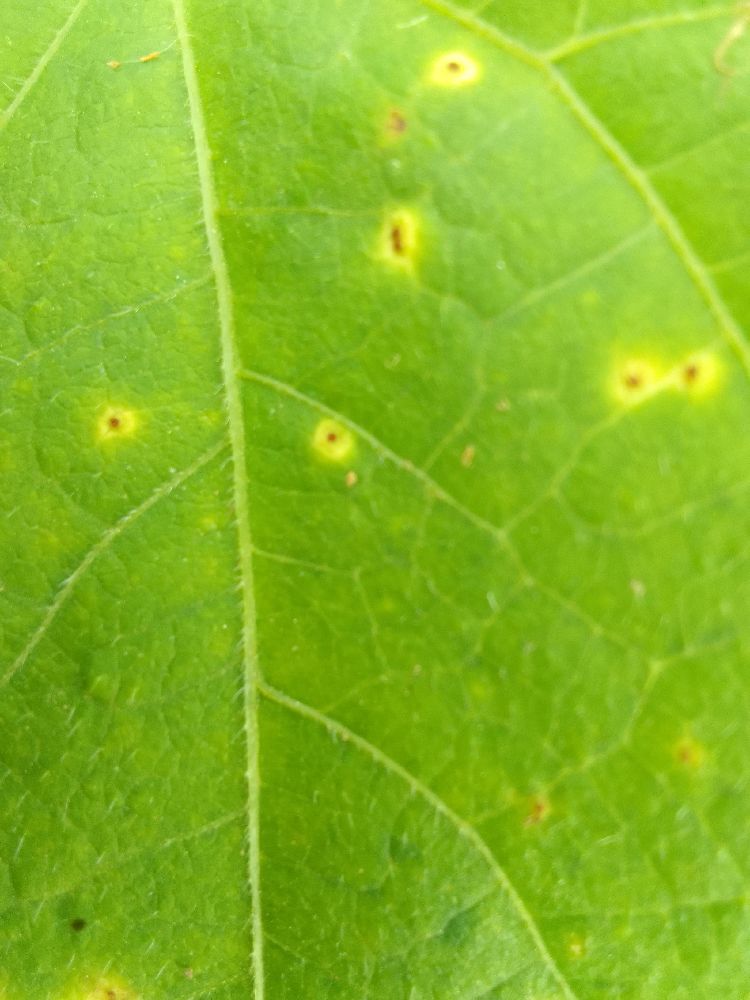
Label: rust